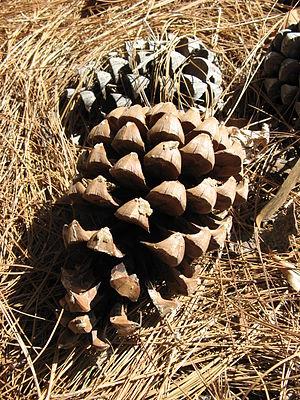
Pinus roxburghii est une espèce de conifères de la famille des Pinaceae.